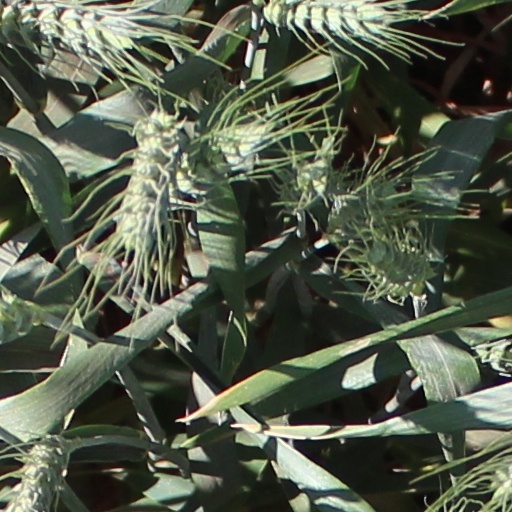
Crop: wheat